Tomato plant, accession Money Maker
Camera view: bottom (45 deg); turntable rotation: 270 degrees
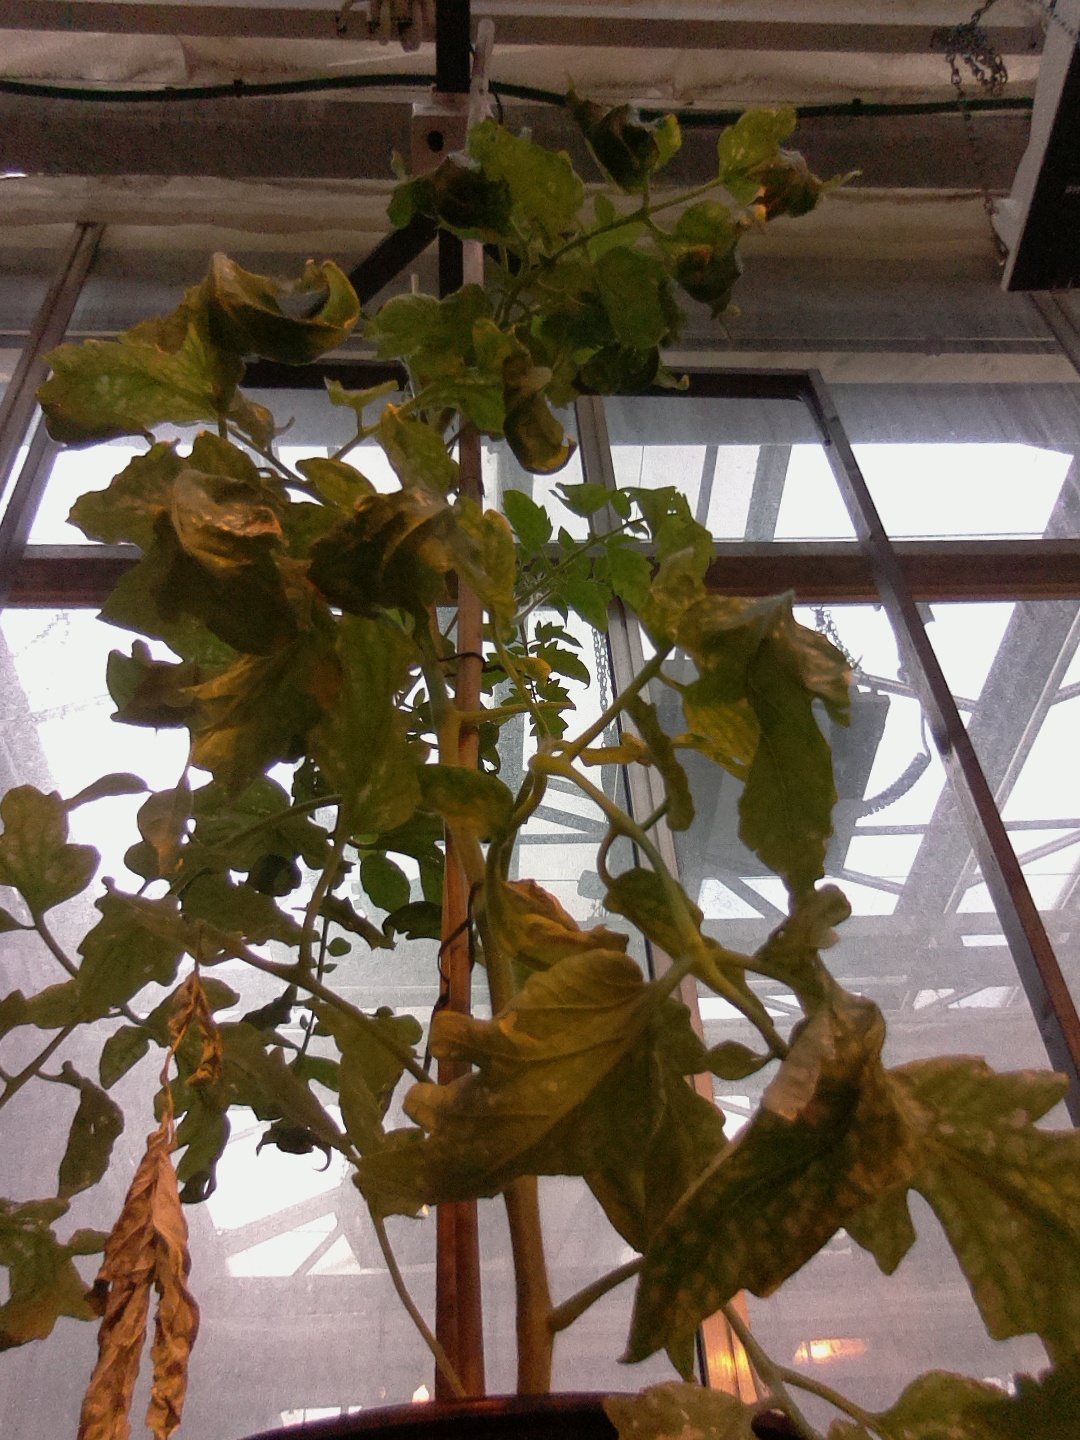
BBCH growth stage 74: 40%-50% of final fruit size